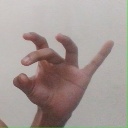
अक्षर: ओ